Sanchi Stupa

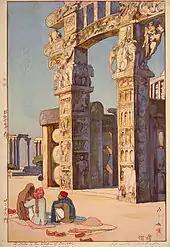
A Gate to the Stupa of Sanchi 1932

Temple 45 was the last Buddhist temple built during the mid to late 9th century. Another point to be noted is that at that time the monuments were enclosed within a wall.